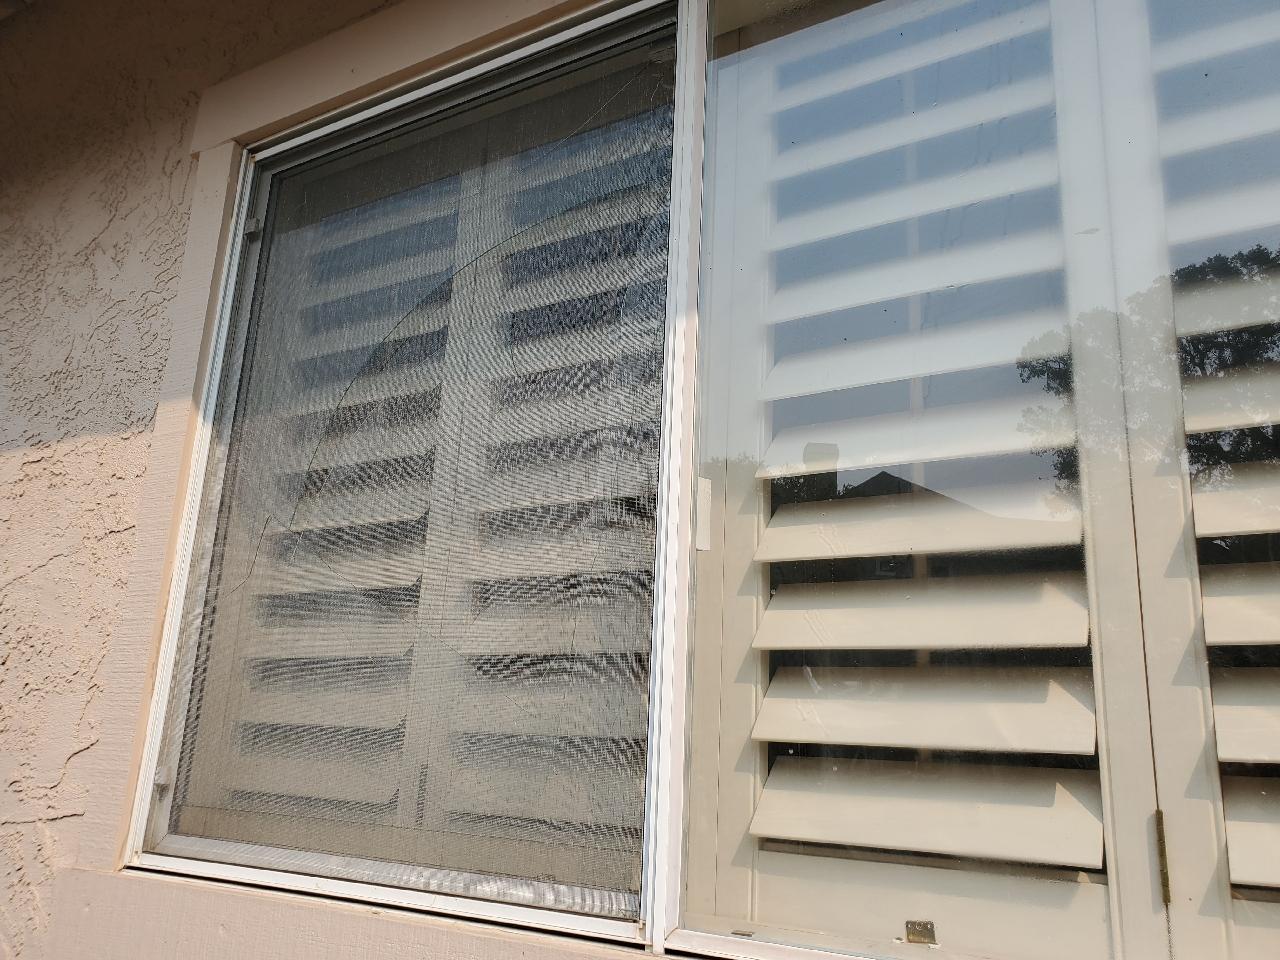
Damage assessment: affected